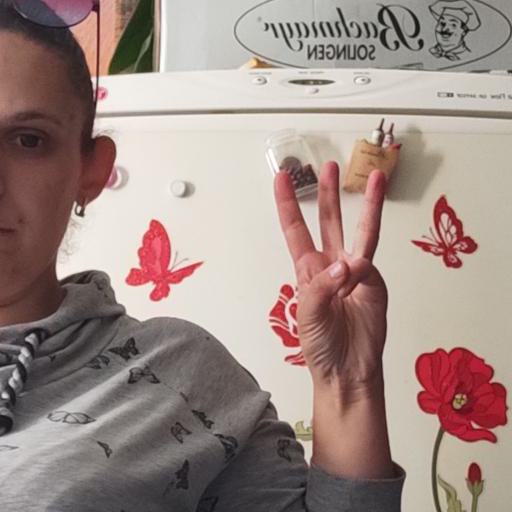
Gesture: three